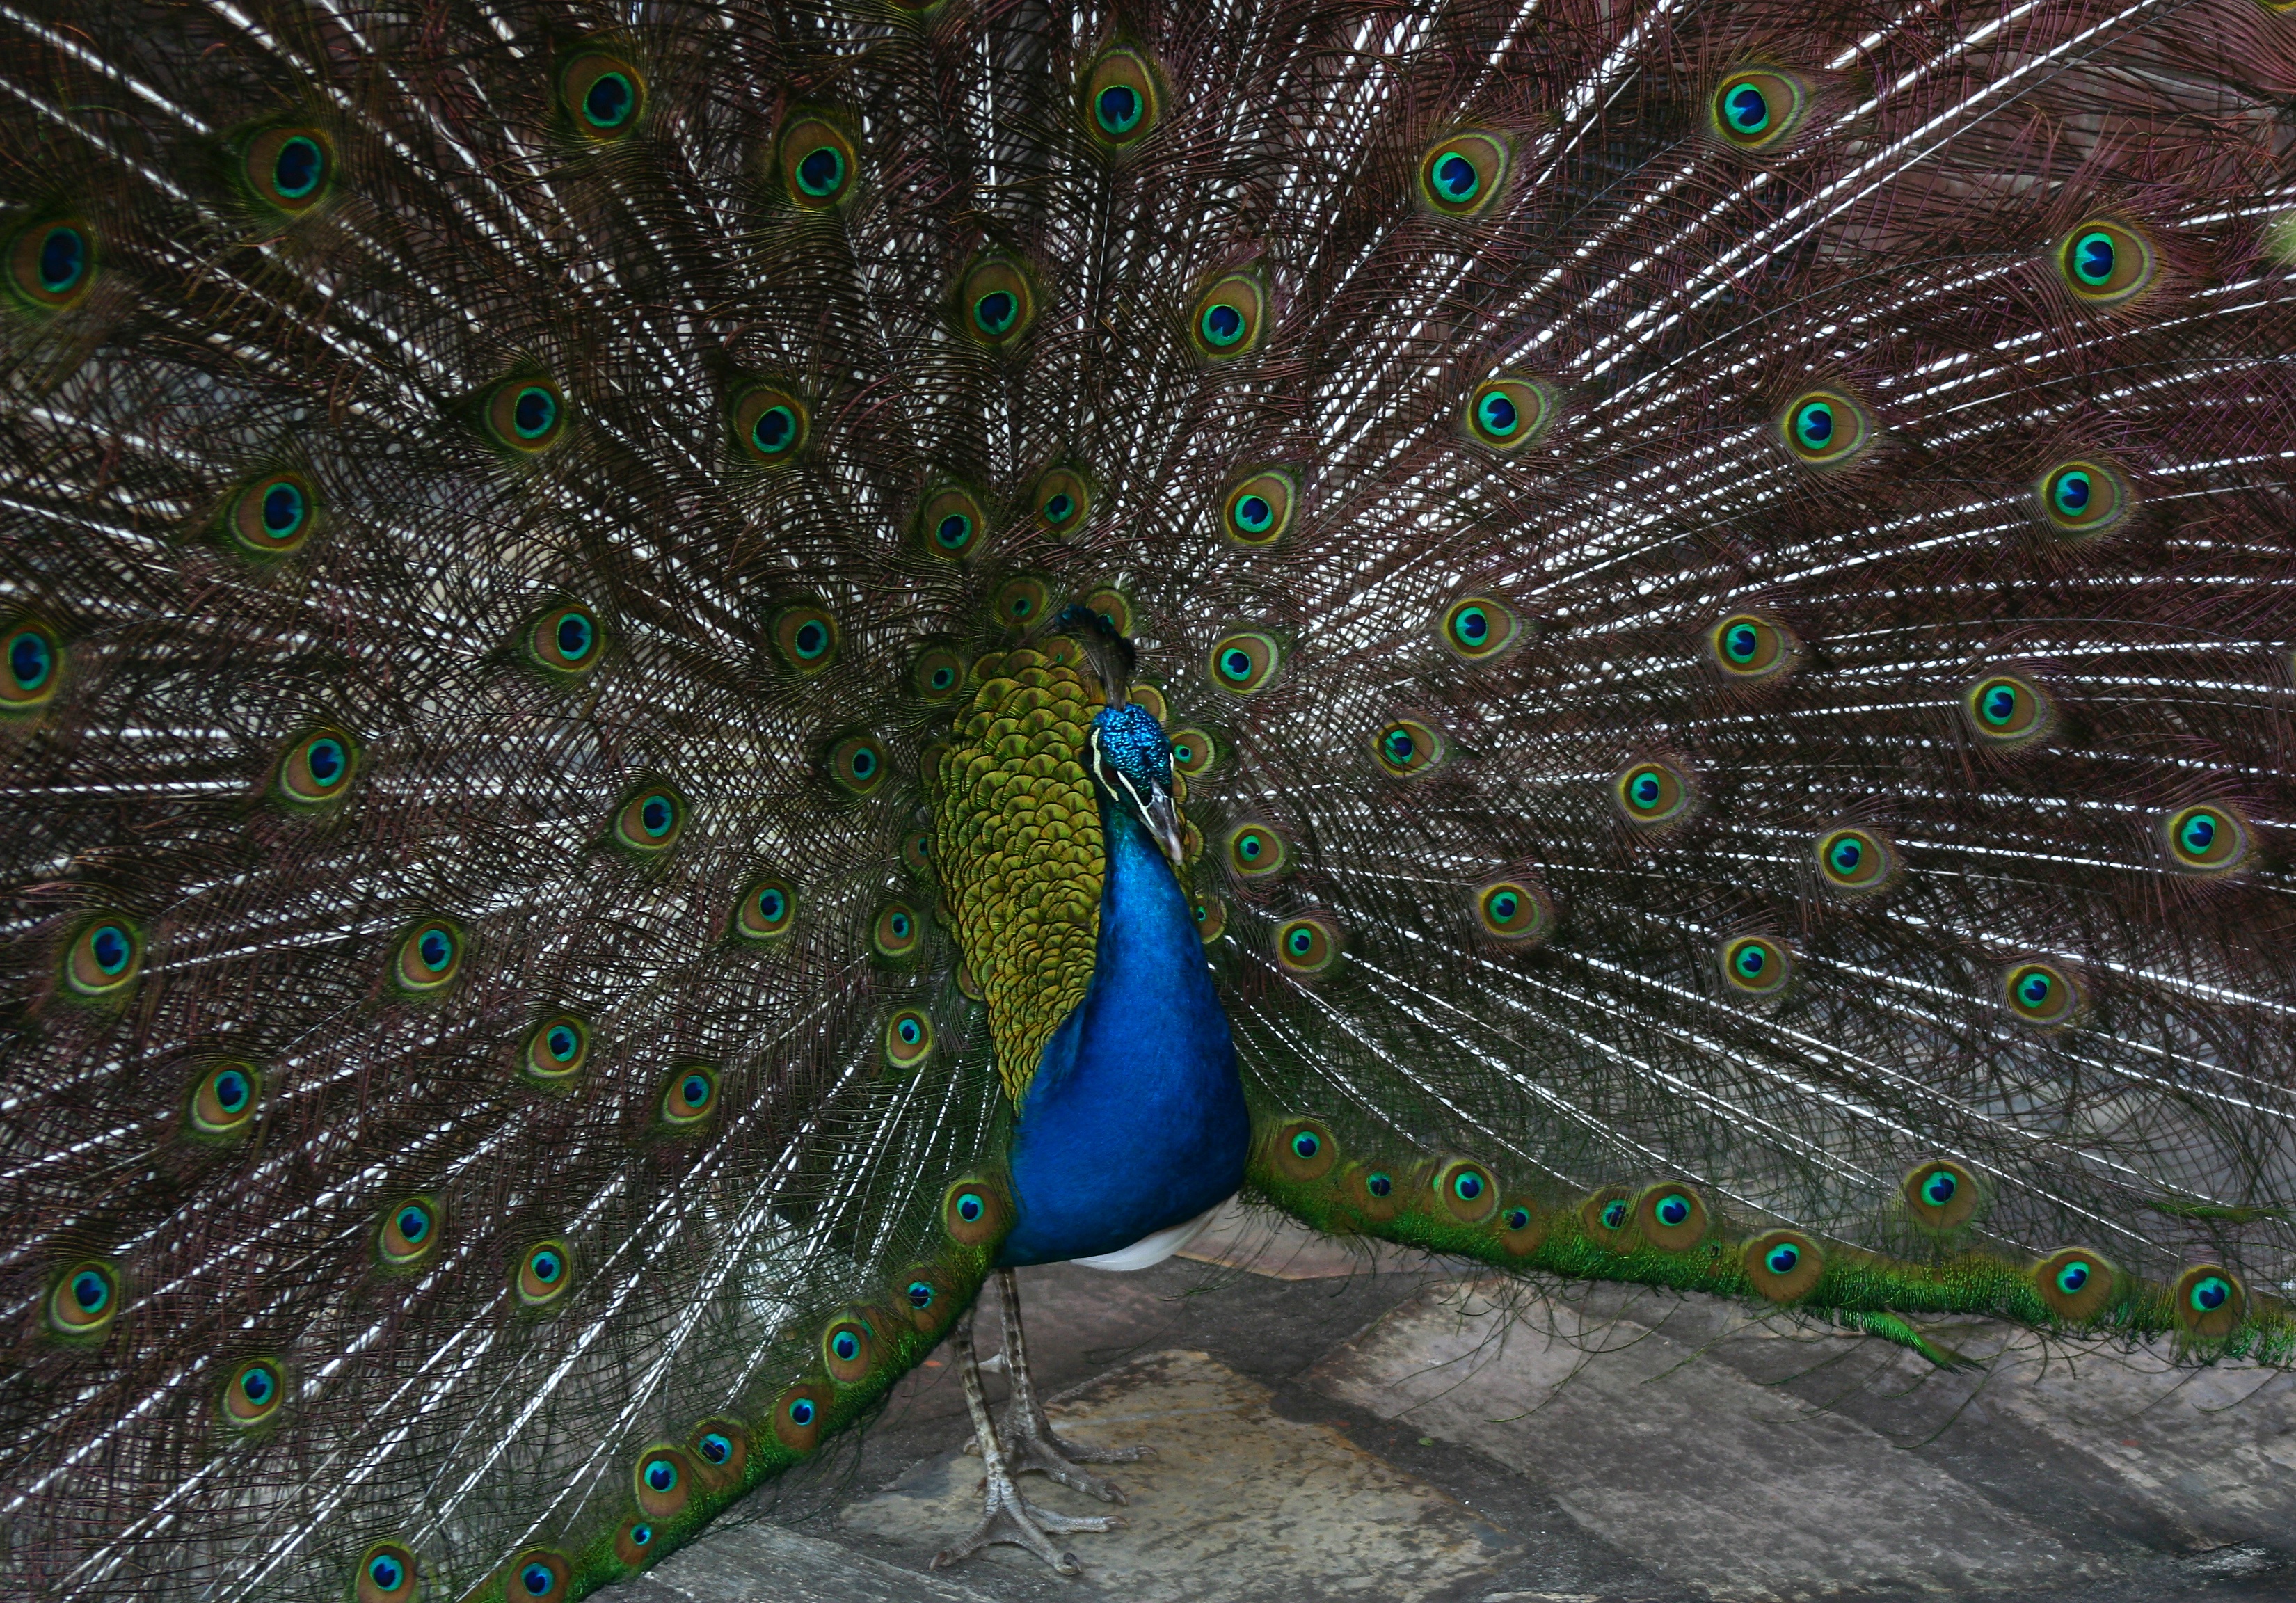
bird, wing, fauna, material, peacock, galliformes, symmetry, vertebrate, feathered, peafowl